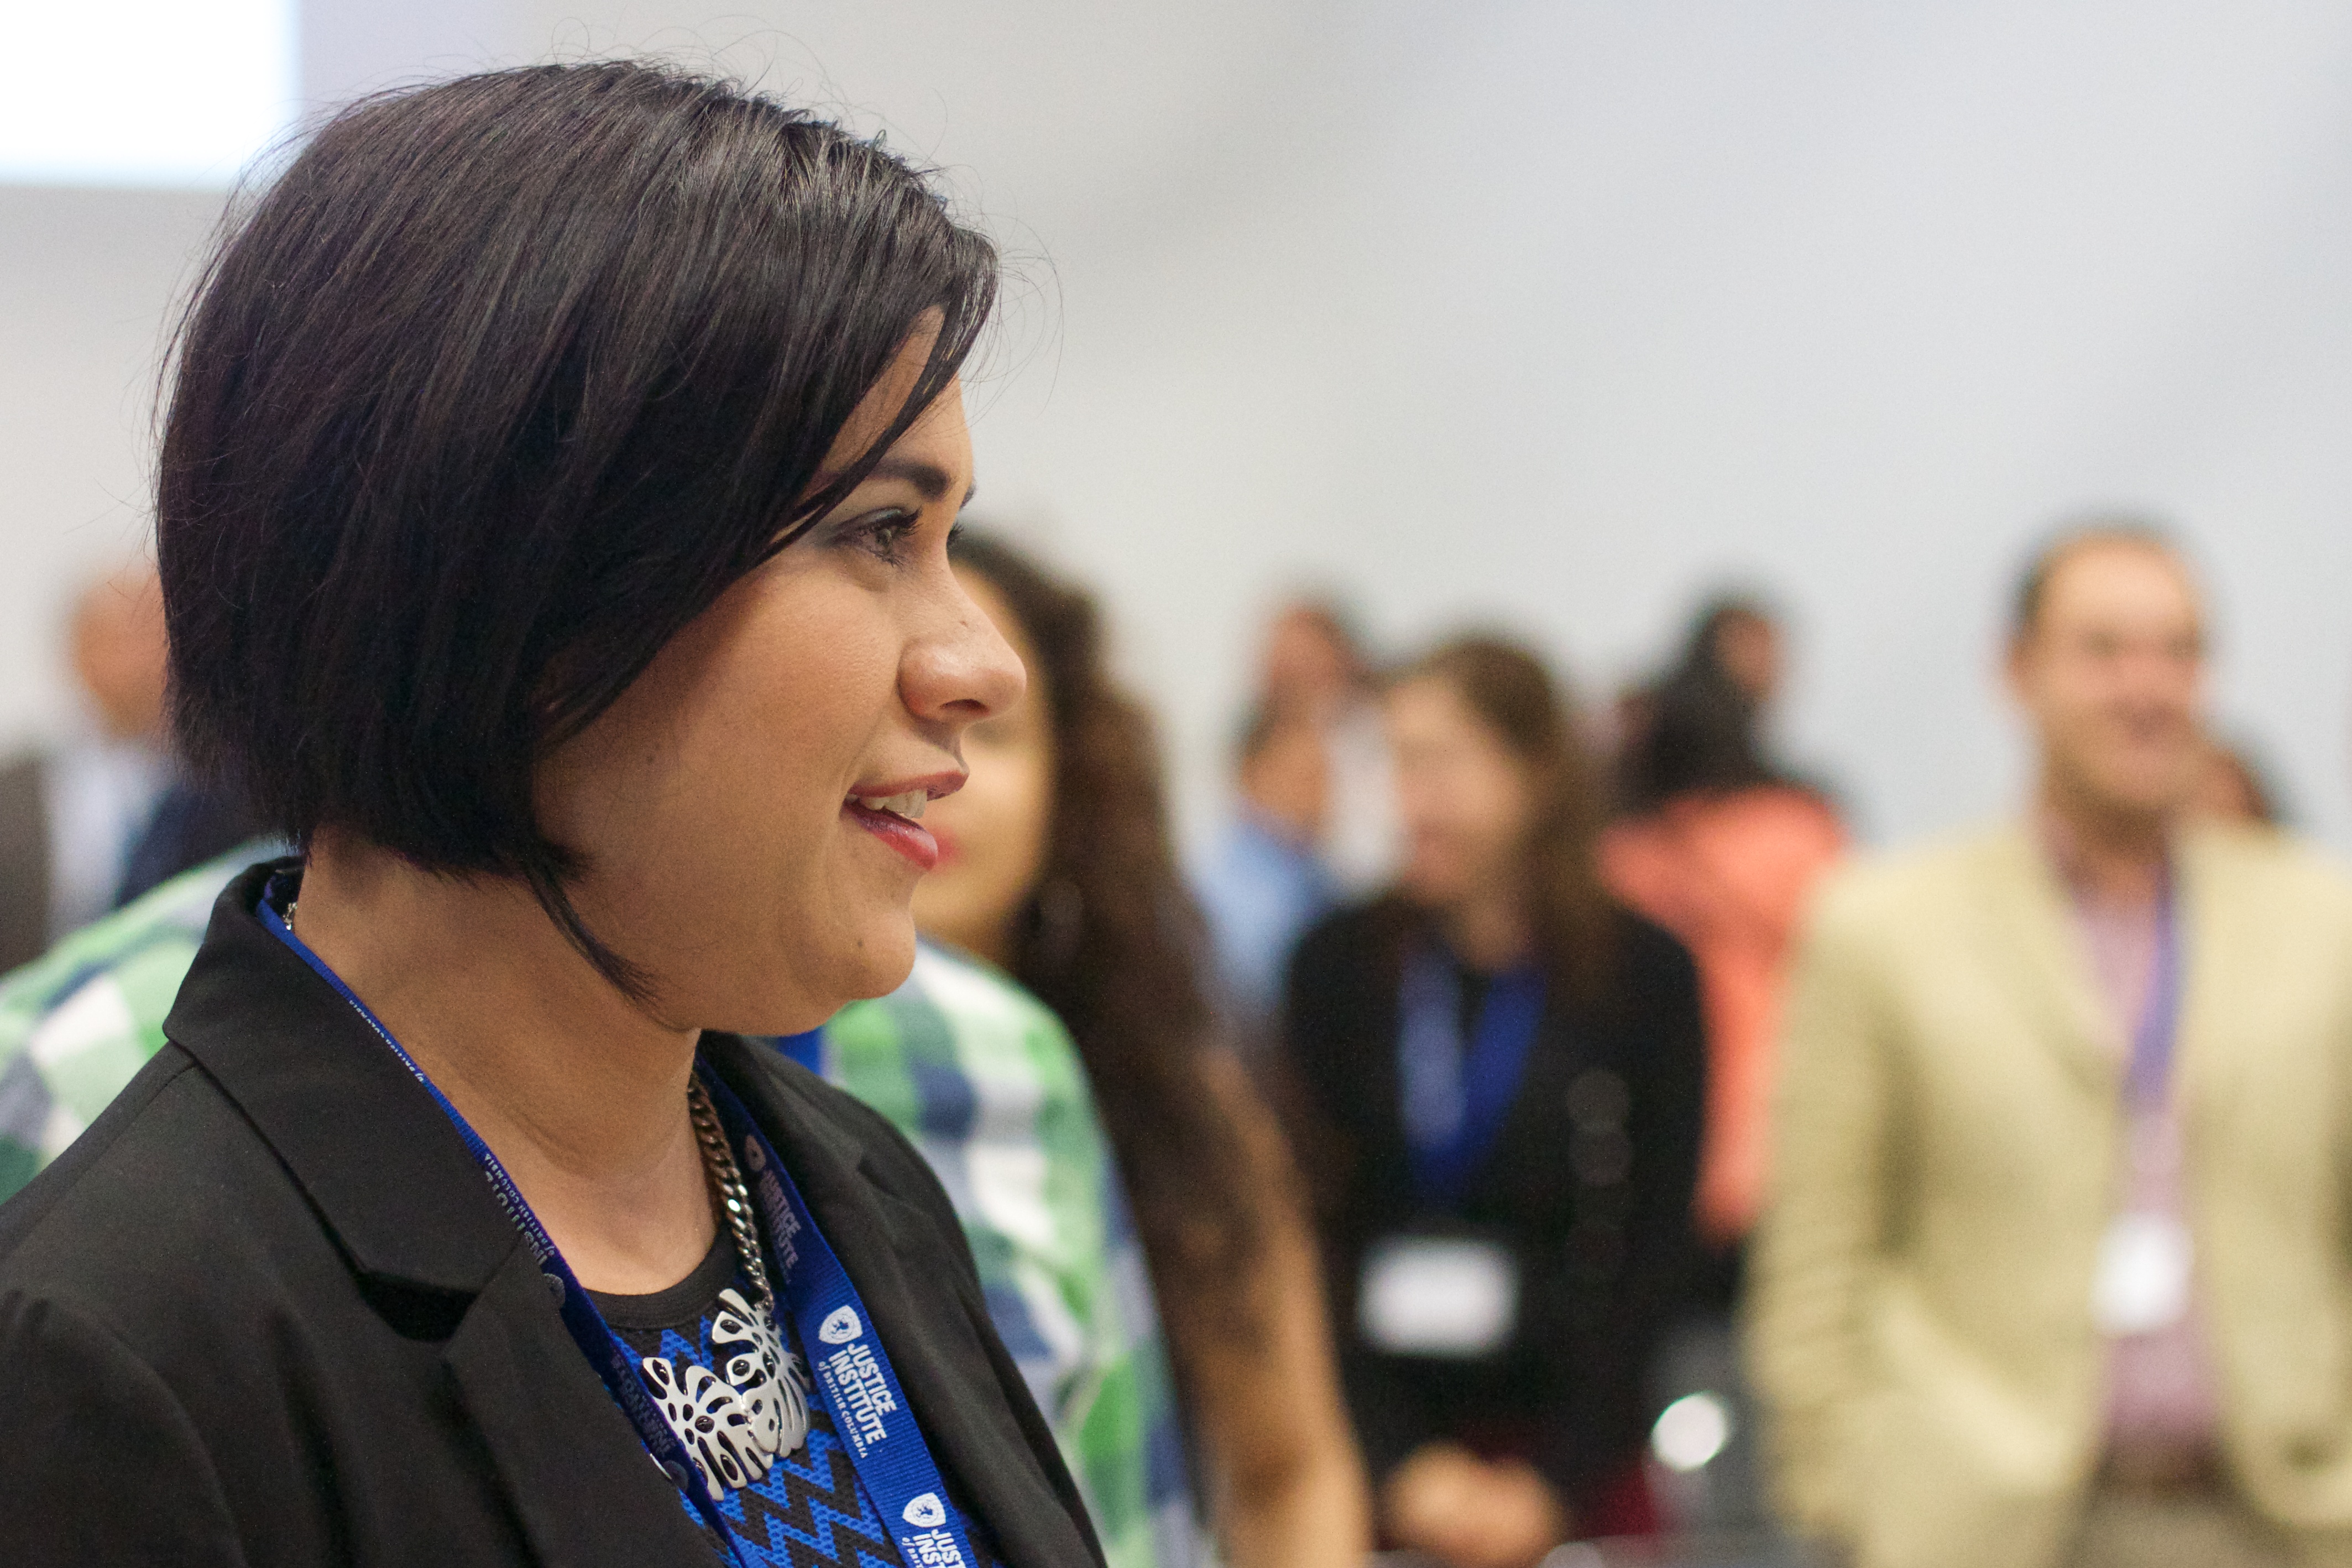
person, youth, fashion, education, udgagora